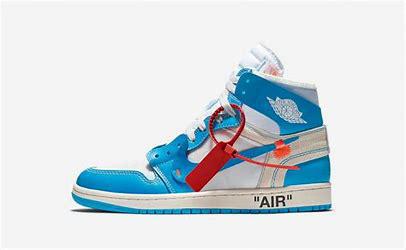
Brand: Jordan
Model: Off-White